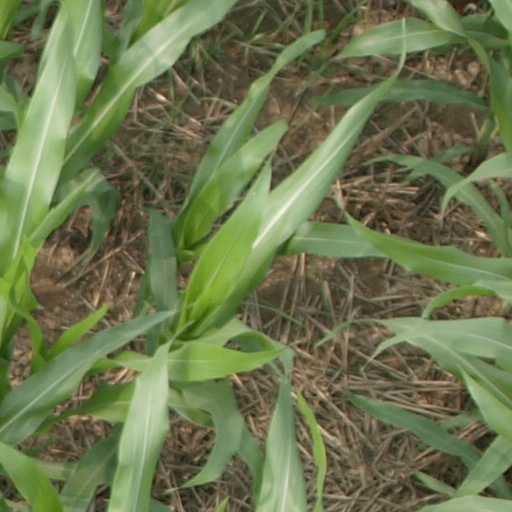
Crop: maize; corn